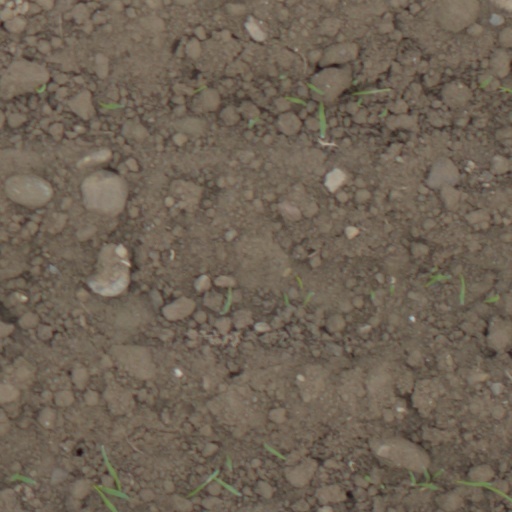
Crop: wheat